Galeophobia

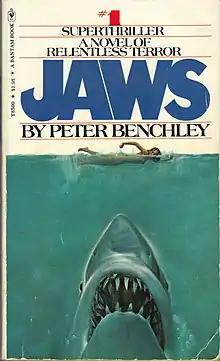
"Jaws" 1st edition 1974 by Peter Benchley

Movies like "Jaws", which was released in 1975, popularized the idea of sharks as man-eating predators and fueled the fear of sharks. The movie was a box office success and became a cultural phenomenon, spawning three sequels and helping cement the image of the killer shark in popular culture. Upon its release, the "movie "generated an unprecedented audience response of excitement and terror."